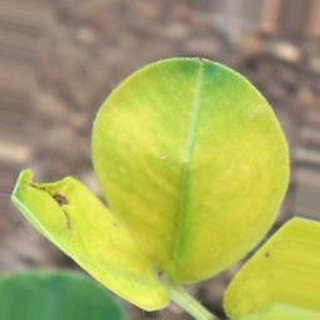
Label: groundnut_nutrition_deficiency